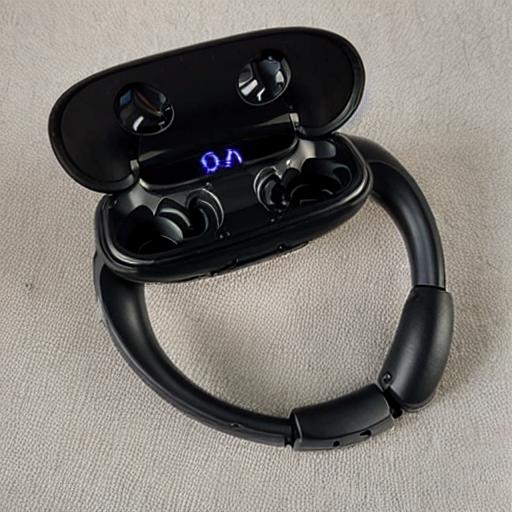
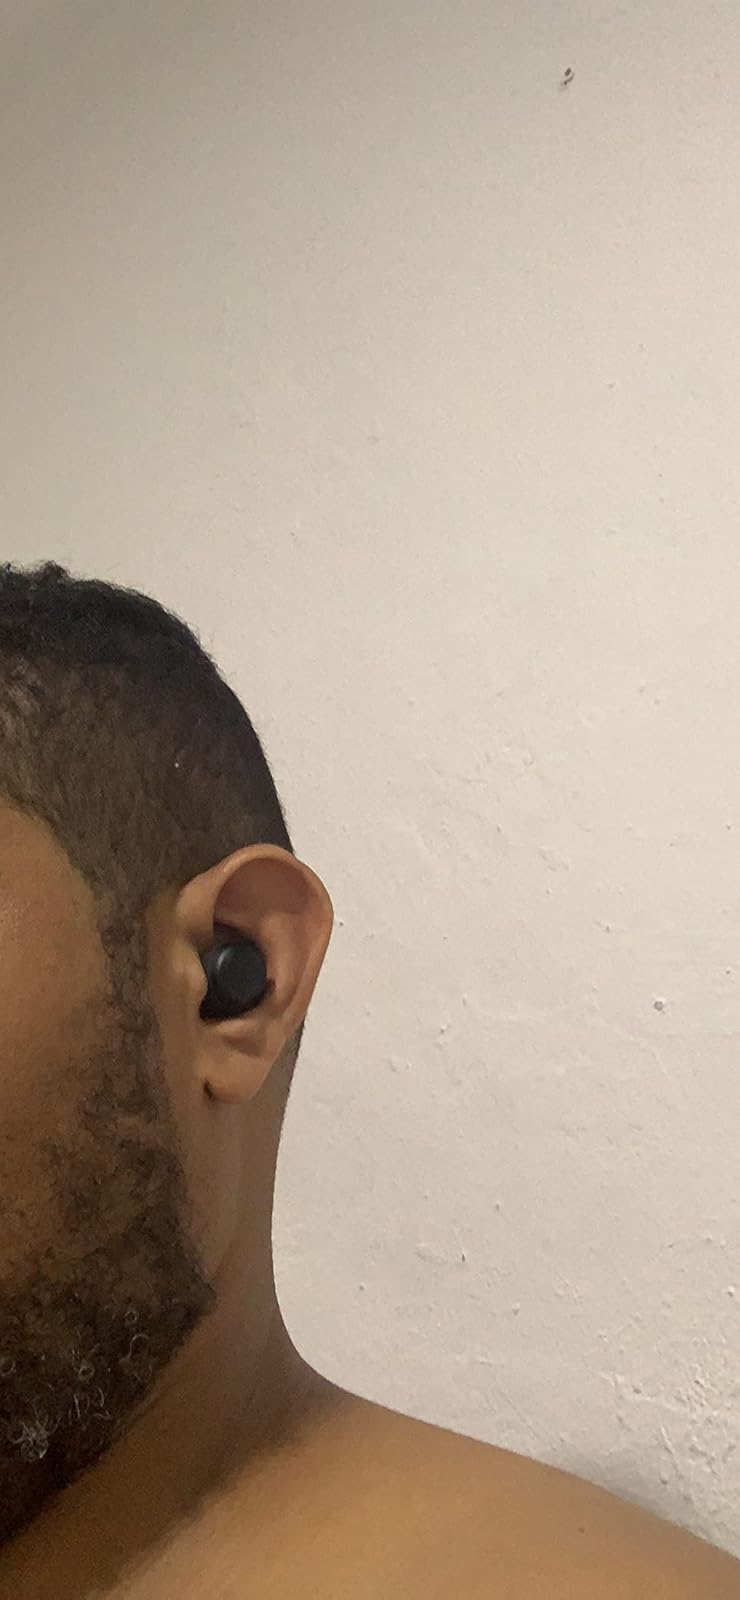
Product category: earbuds
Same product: no